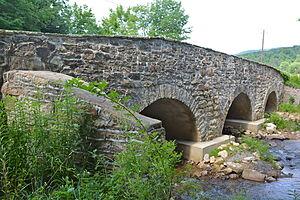
Letterkenny Township est un township situé au nord de la partie centrale du comté de Franklin, en Pennsylvanie, aux États-Unis. En 2010, il comptait une population de 2 318 habitants.